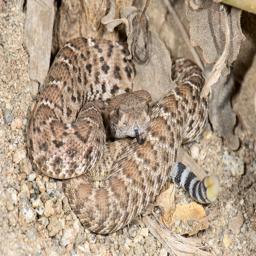
Animal: snakes